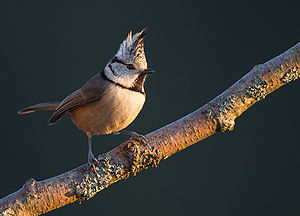
Topmejse
Topmejsen er en spurvefugl, der er almindelig som ynglefugl i nåleskove i Jylland og på Fyn. Den findes i øvrigt i store dele af Europa.